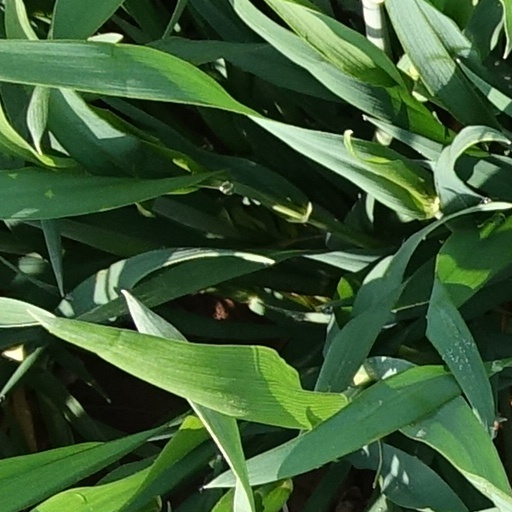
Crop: wheat